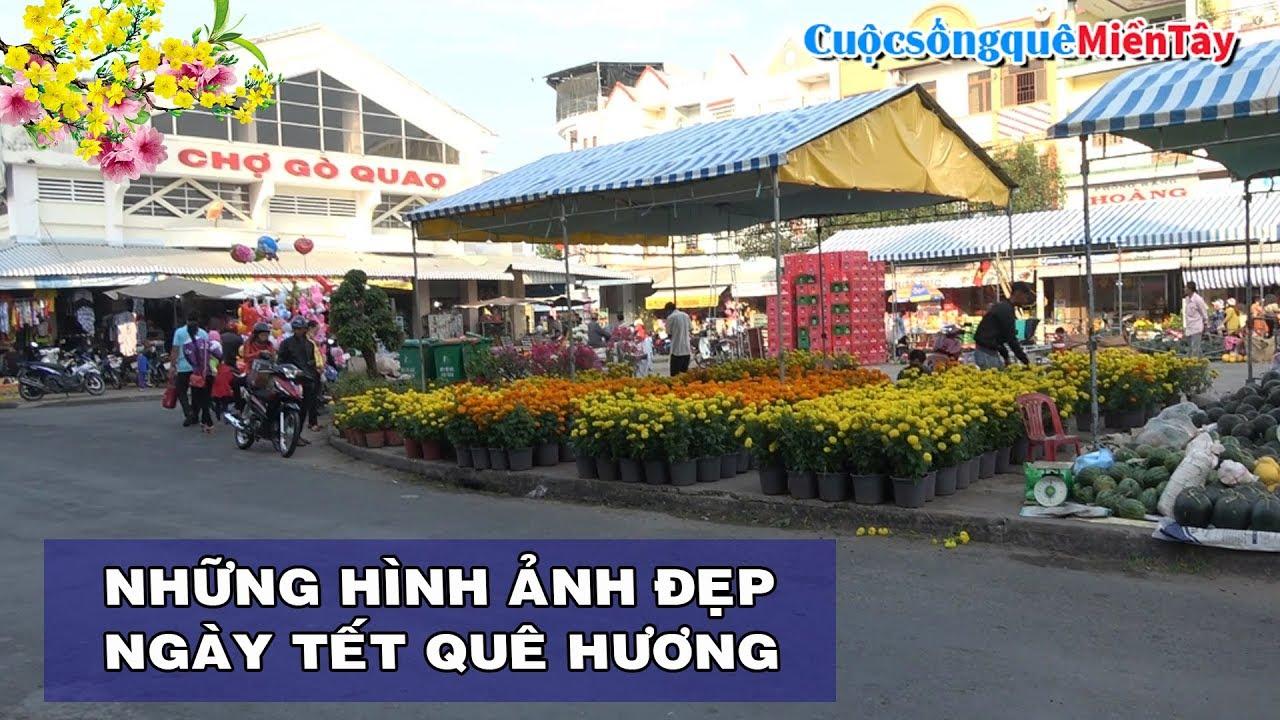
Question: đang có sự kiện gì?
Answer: đang có tết